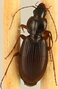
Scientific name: Synuchus impunctatus
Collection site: Bartlett Experimental Forest NEON (BART), plot BART_079